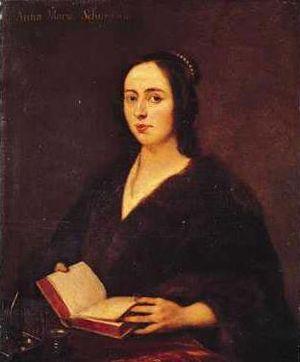
Cette liste recense les femmes mentionnées sur The Dinner Party, une installation artistique de Judy Chicago.